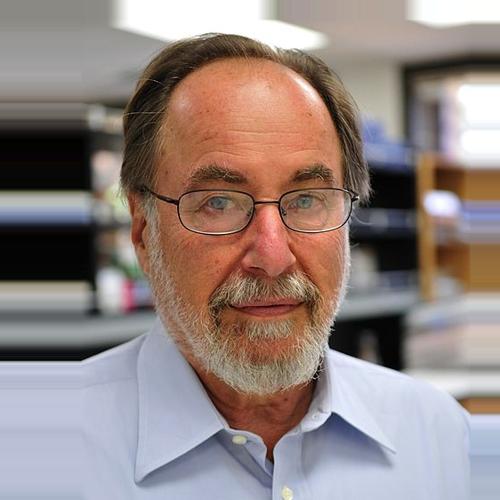
Age: 74